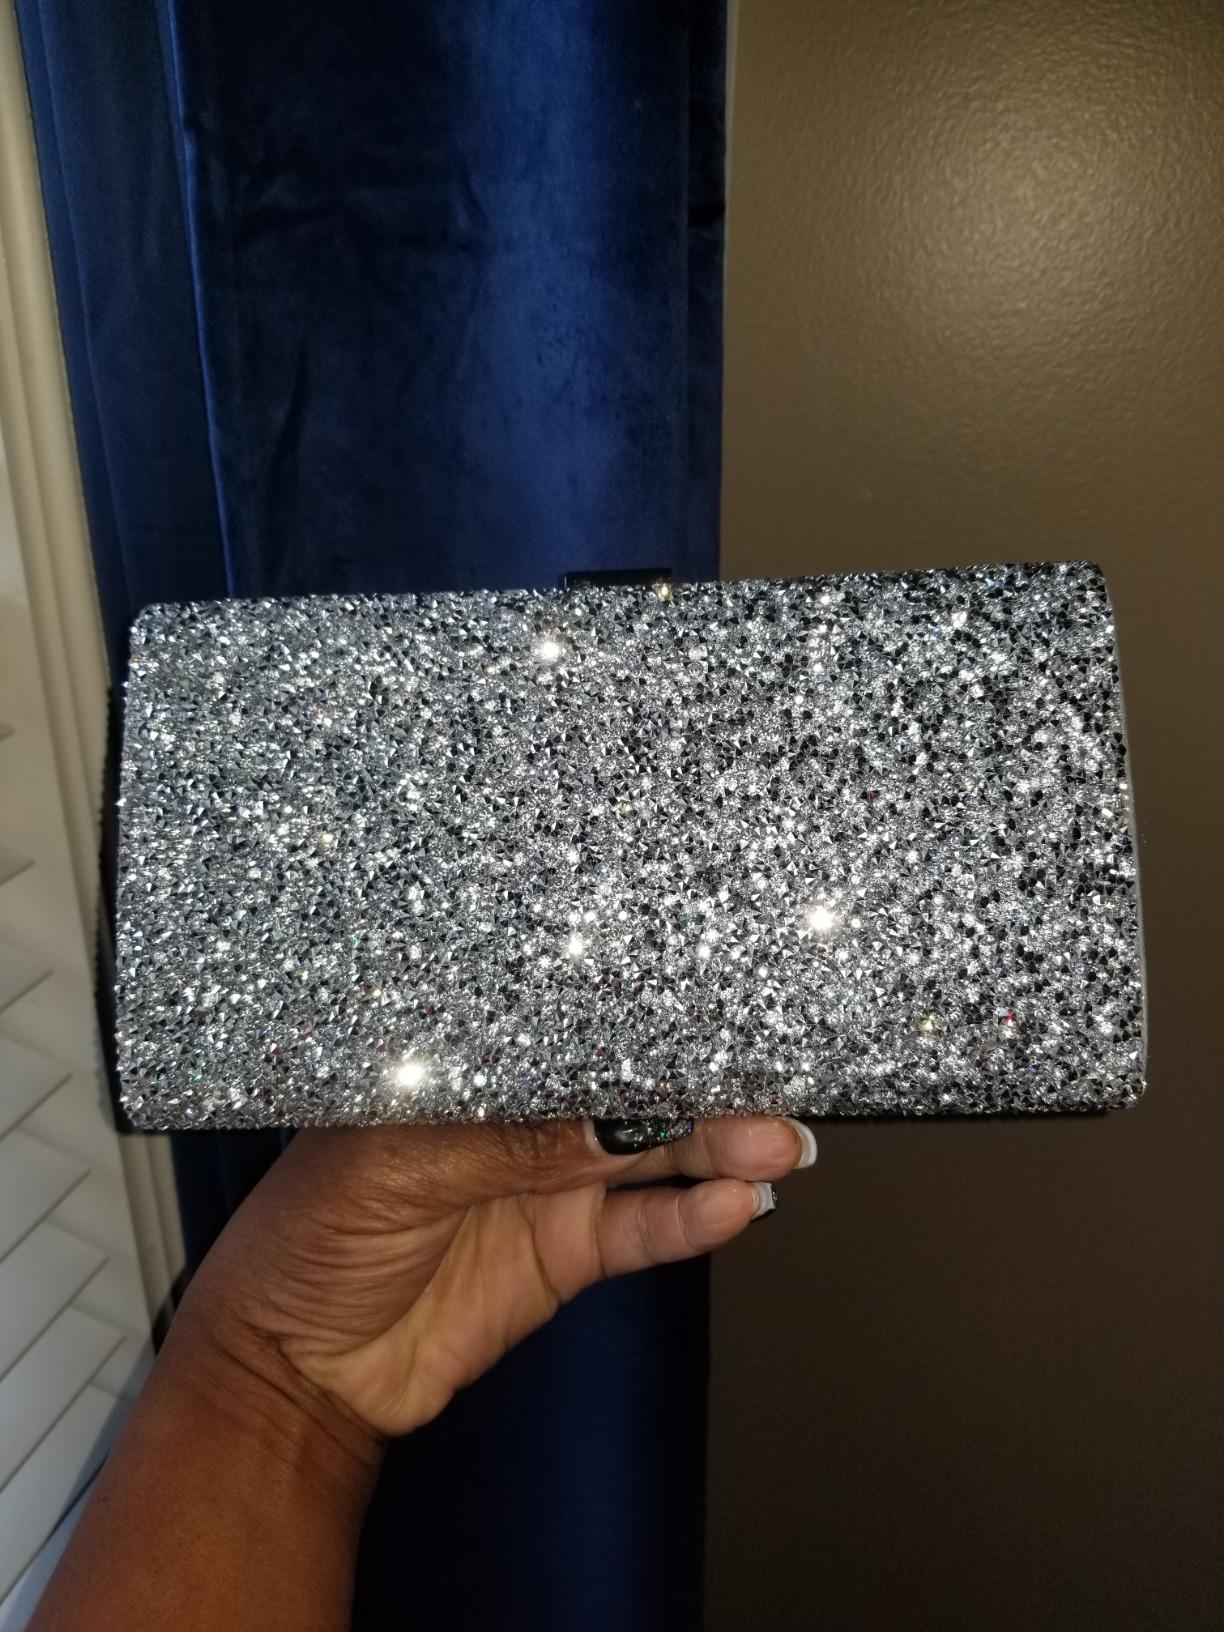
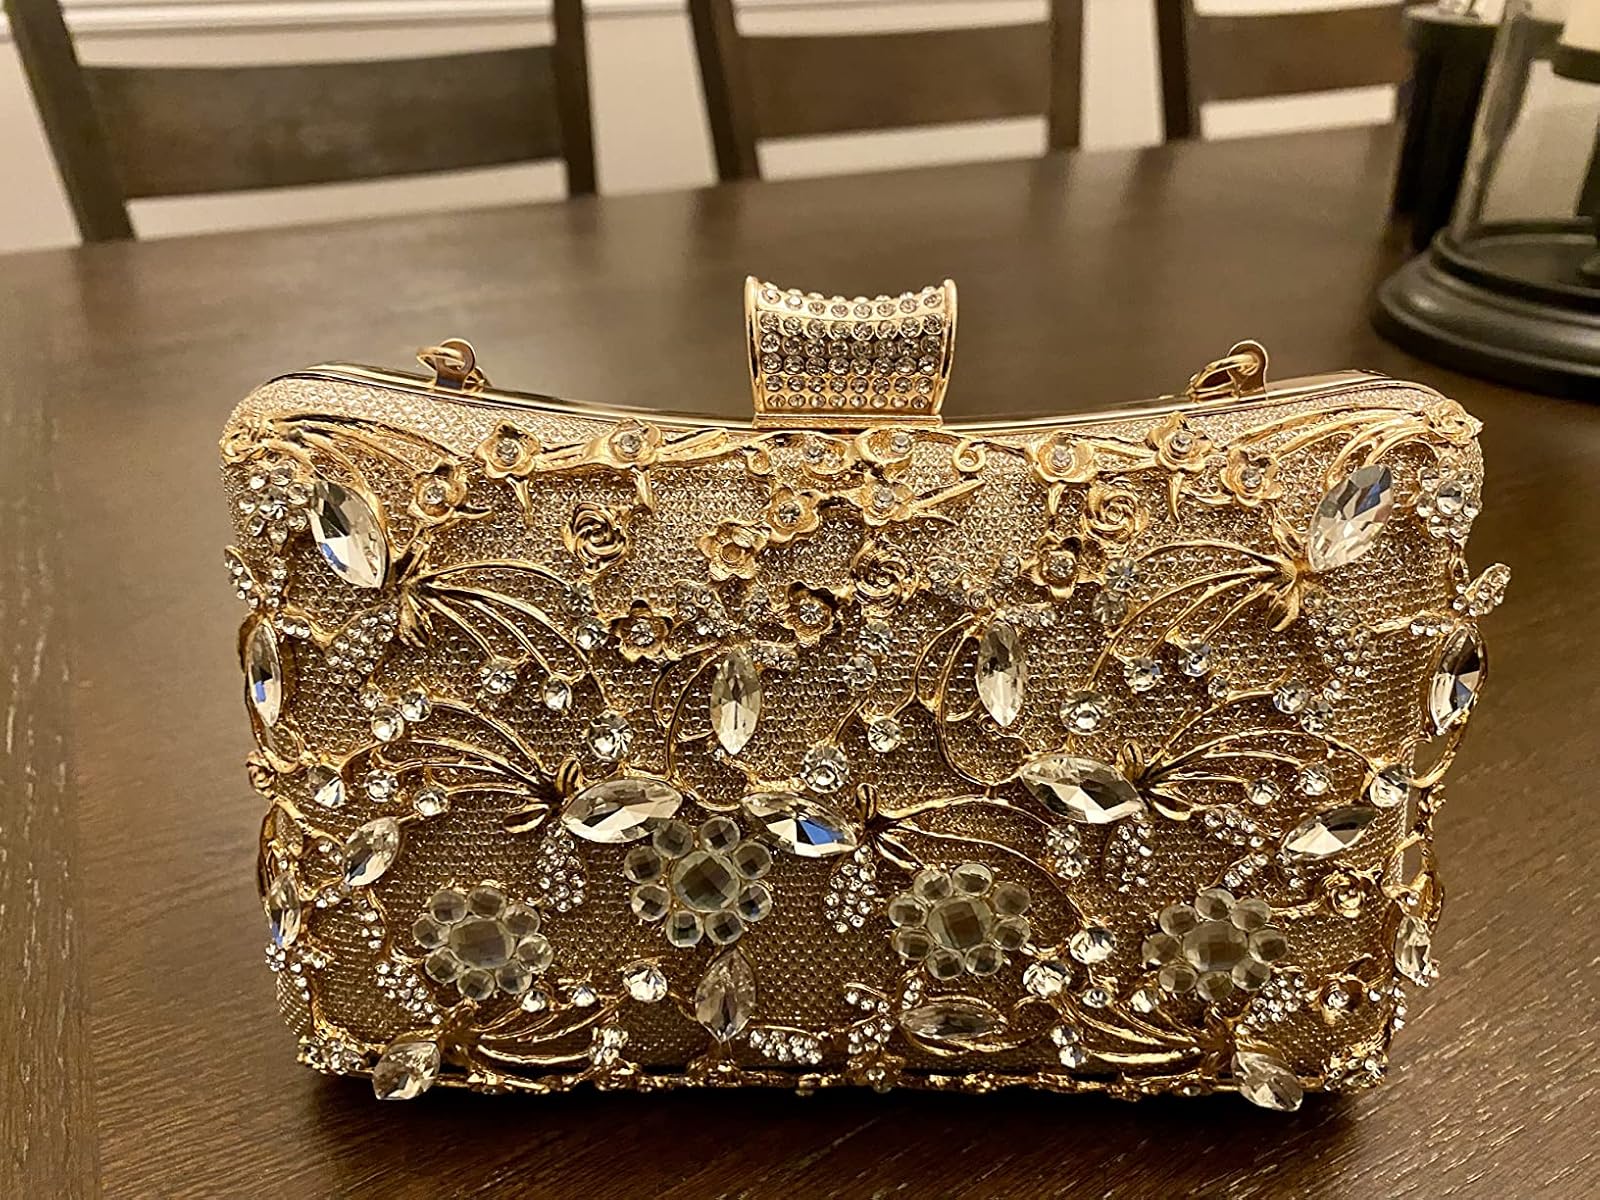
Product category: accessories_handbag
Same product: no